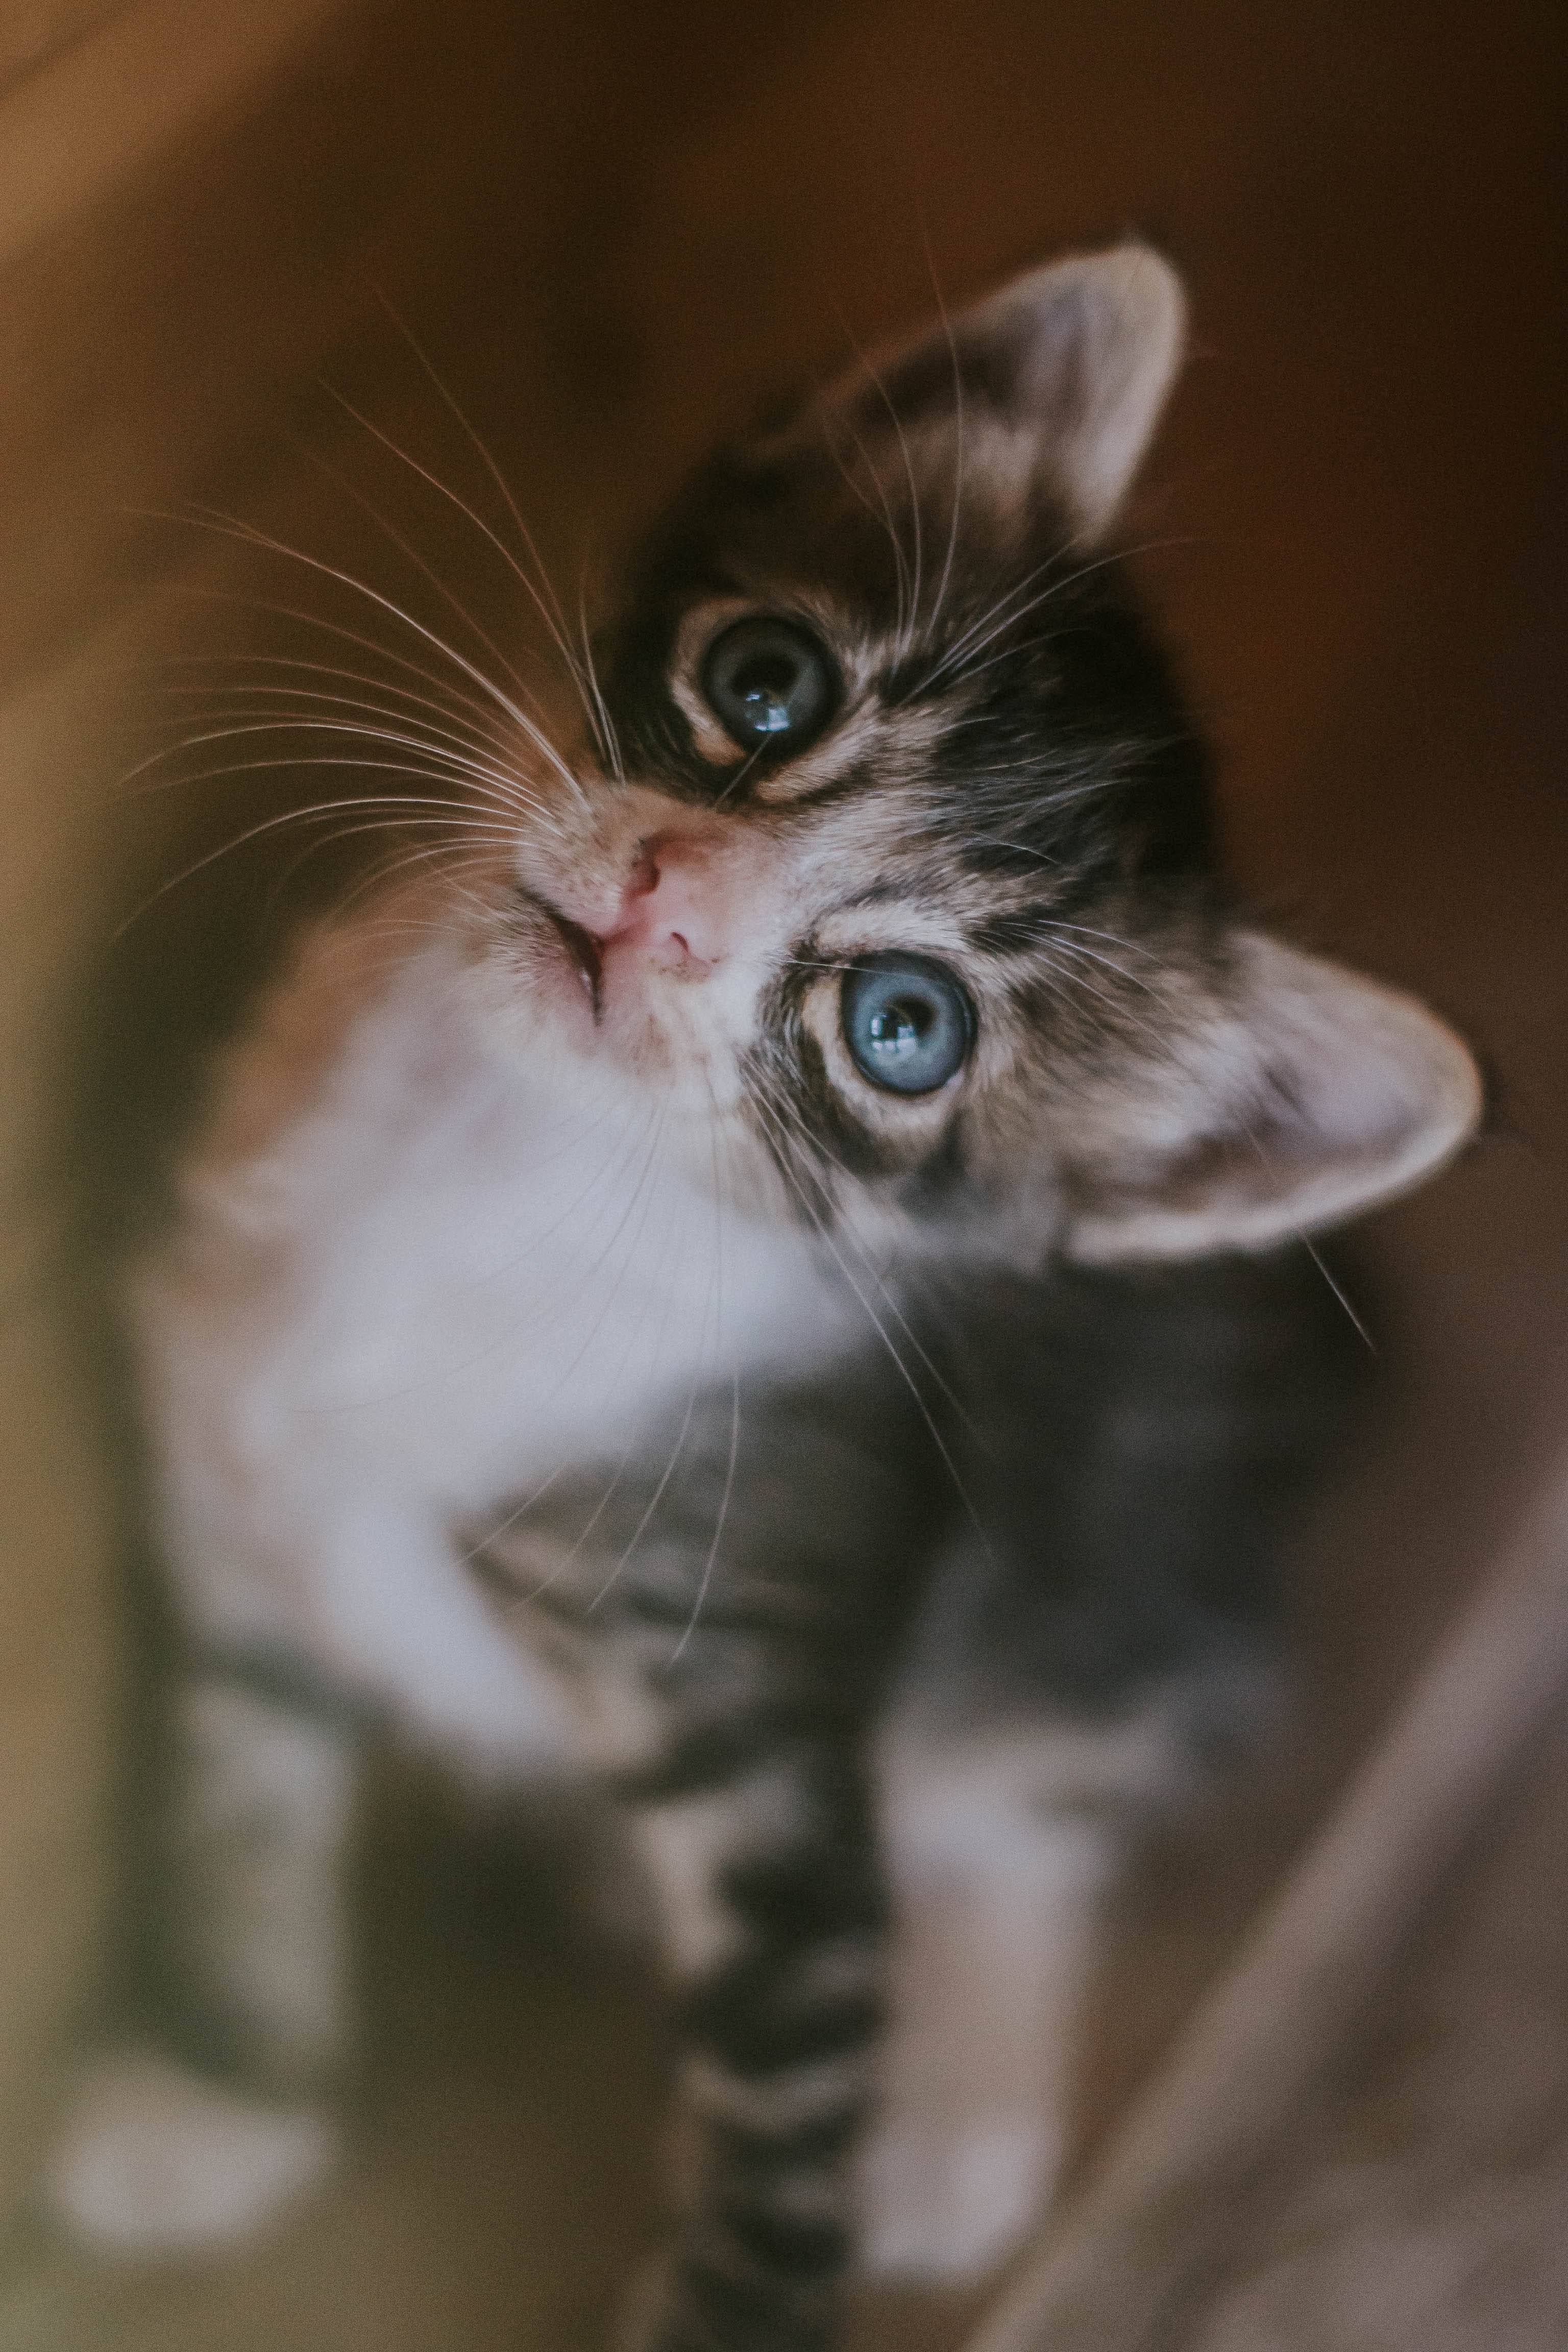
cat, mammal, small to medium sized cats, whiskers, felidae, kitten, skin, carnivore, eye, snout, asian, close up, Ojos azules, fur, european shorthair, domestic short haired cat, norwegian forest cat, american curl, tabby cat, ear, polydactyl cat